Illegal drug trade in Peru

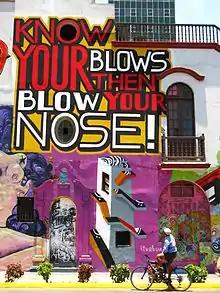
A site specific wordplay painting from "Above" in Lima, Peru commenting on the cocaine crisis and exportation

The illegal drug trade in Peru includes the growing of coca and the shipment of cocaine to the United States. In an example of the balloon effect, dramatic falls in coca cultivation in the late 1990s saw cultivation move to Colombia.